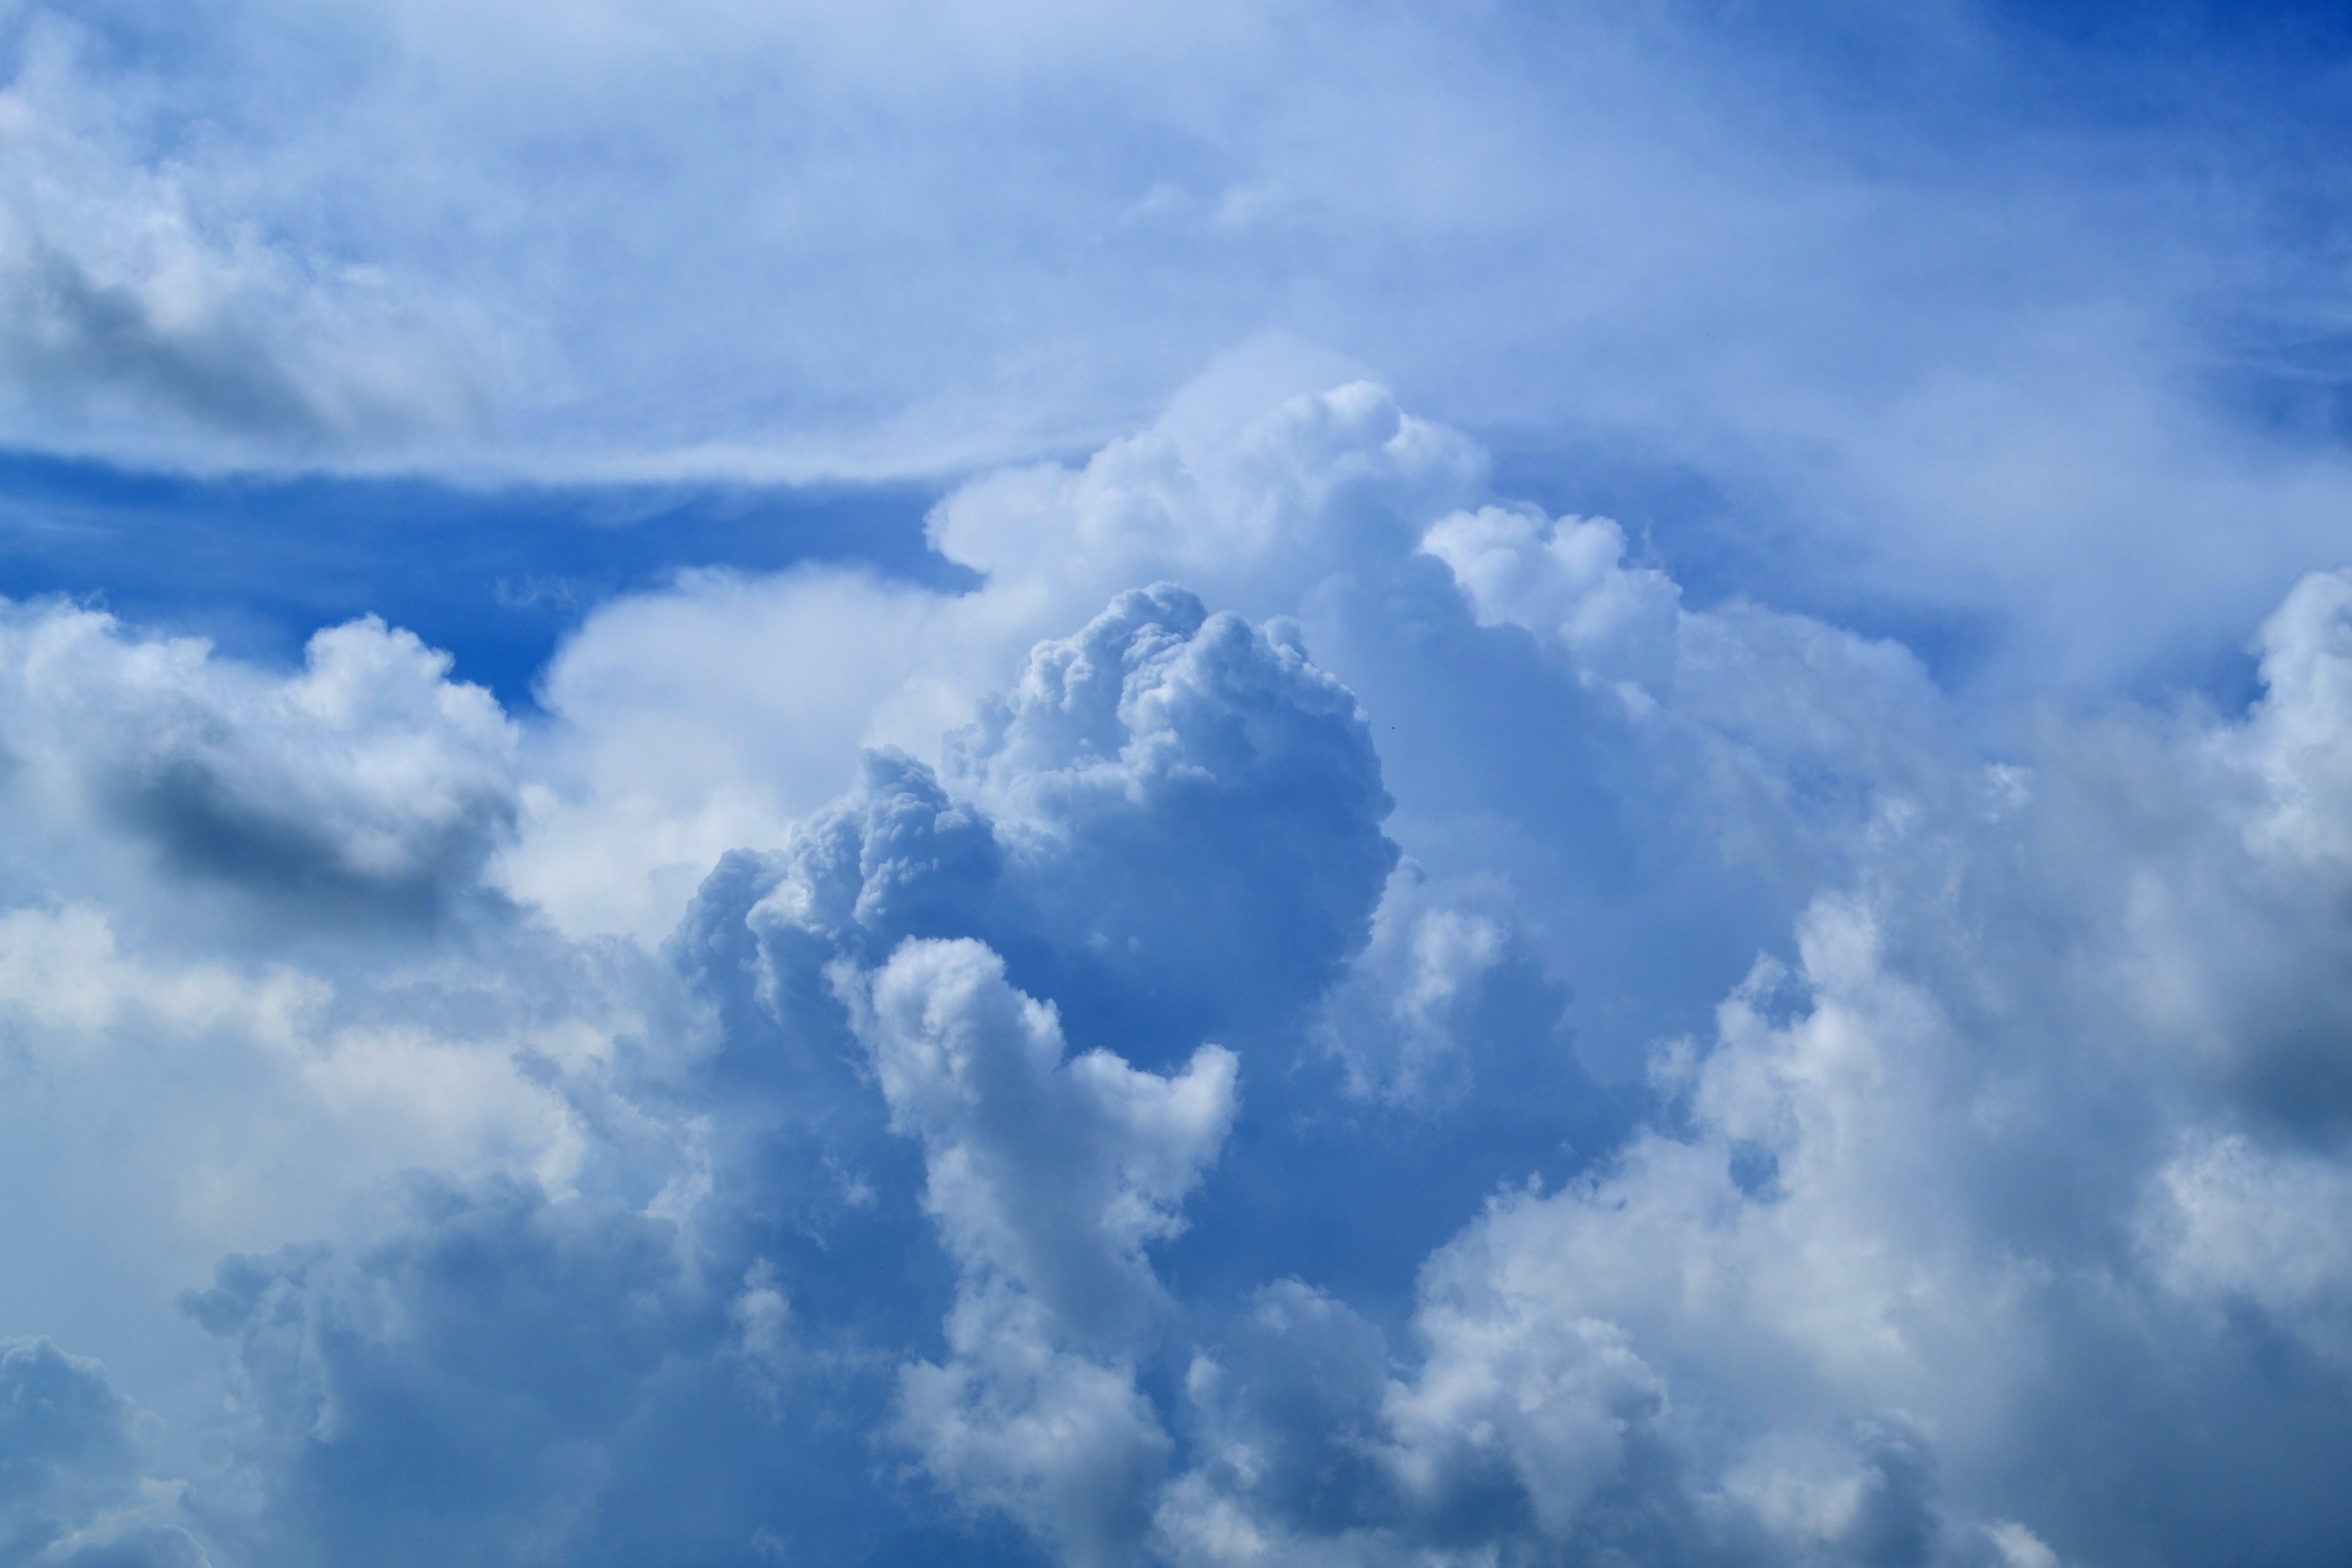
horizon, light, cloud, sky, white, sunlight, cloudy, atmosphere, daytime, cumulus, blue, clouds, bright, beauty, beautiful, miracle, meteorological phenomenon, atmosphere of earth